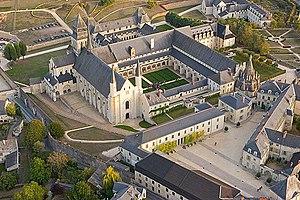
Le Saumurois est une région naturelle et historique angevine du Val de Loire, au sud-est du département de Maine-et-Loire, dans l'ouest de la France. Sa capitale est la ville de Saumur.
Pétronille de Chemillé, née de Craon, est une noble angevine, née à la fin du XIᵉ siècle, morte en 1149, et connue surtout pour son engagement religieux : après son second et précoce veuvage, elle accepte la tâche d'être la première abbesse de Fontevraud.
Le Val de Loire est inscrit sur la liste du patrimoine mondial de l'Unesco depuis le 30 novembre 2000 sous la référence 933bis. La justification de l'inscription du territoire s'appuie sur plusieurs critères : son patrimoine architectural qui comprend les Châteaux de la Loire, son paysage culturel exceptionnel et ses monuments culturels, témoins de la Renaissance et du siècle des Lumières. La liste comprend à cette date 160 communes réparties dans 2 régions et 4 départements sur une longueur de 280 kilomètres qui s'étend de Sully-sur-Loire à Chalonnes.
Fontevraud-l'Abbaye est une commune française située dans le département de Maine-et-Loire, en région Pays de la Loire.
Portraits est le dixième album du groupe Tri Yann publié en 1995 sous le label Déclic.
L'abbaye royale Notre-Dame de Fontevraud est une ancienne abbaye d'inspiration bénédictine, siège de l'ordre de Fontevraud, fondée en 1101 par Robert d'Arbrissel et située à Fontevraud, près de Saumur en Anjou. Site de 13 ha établi à la frontière angevine du Poitou et de la Touraine, elle est l'une des plus grandes cités monastiques d'Europe.